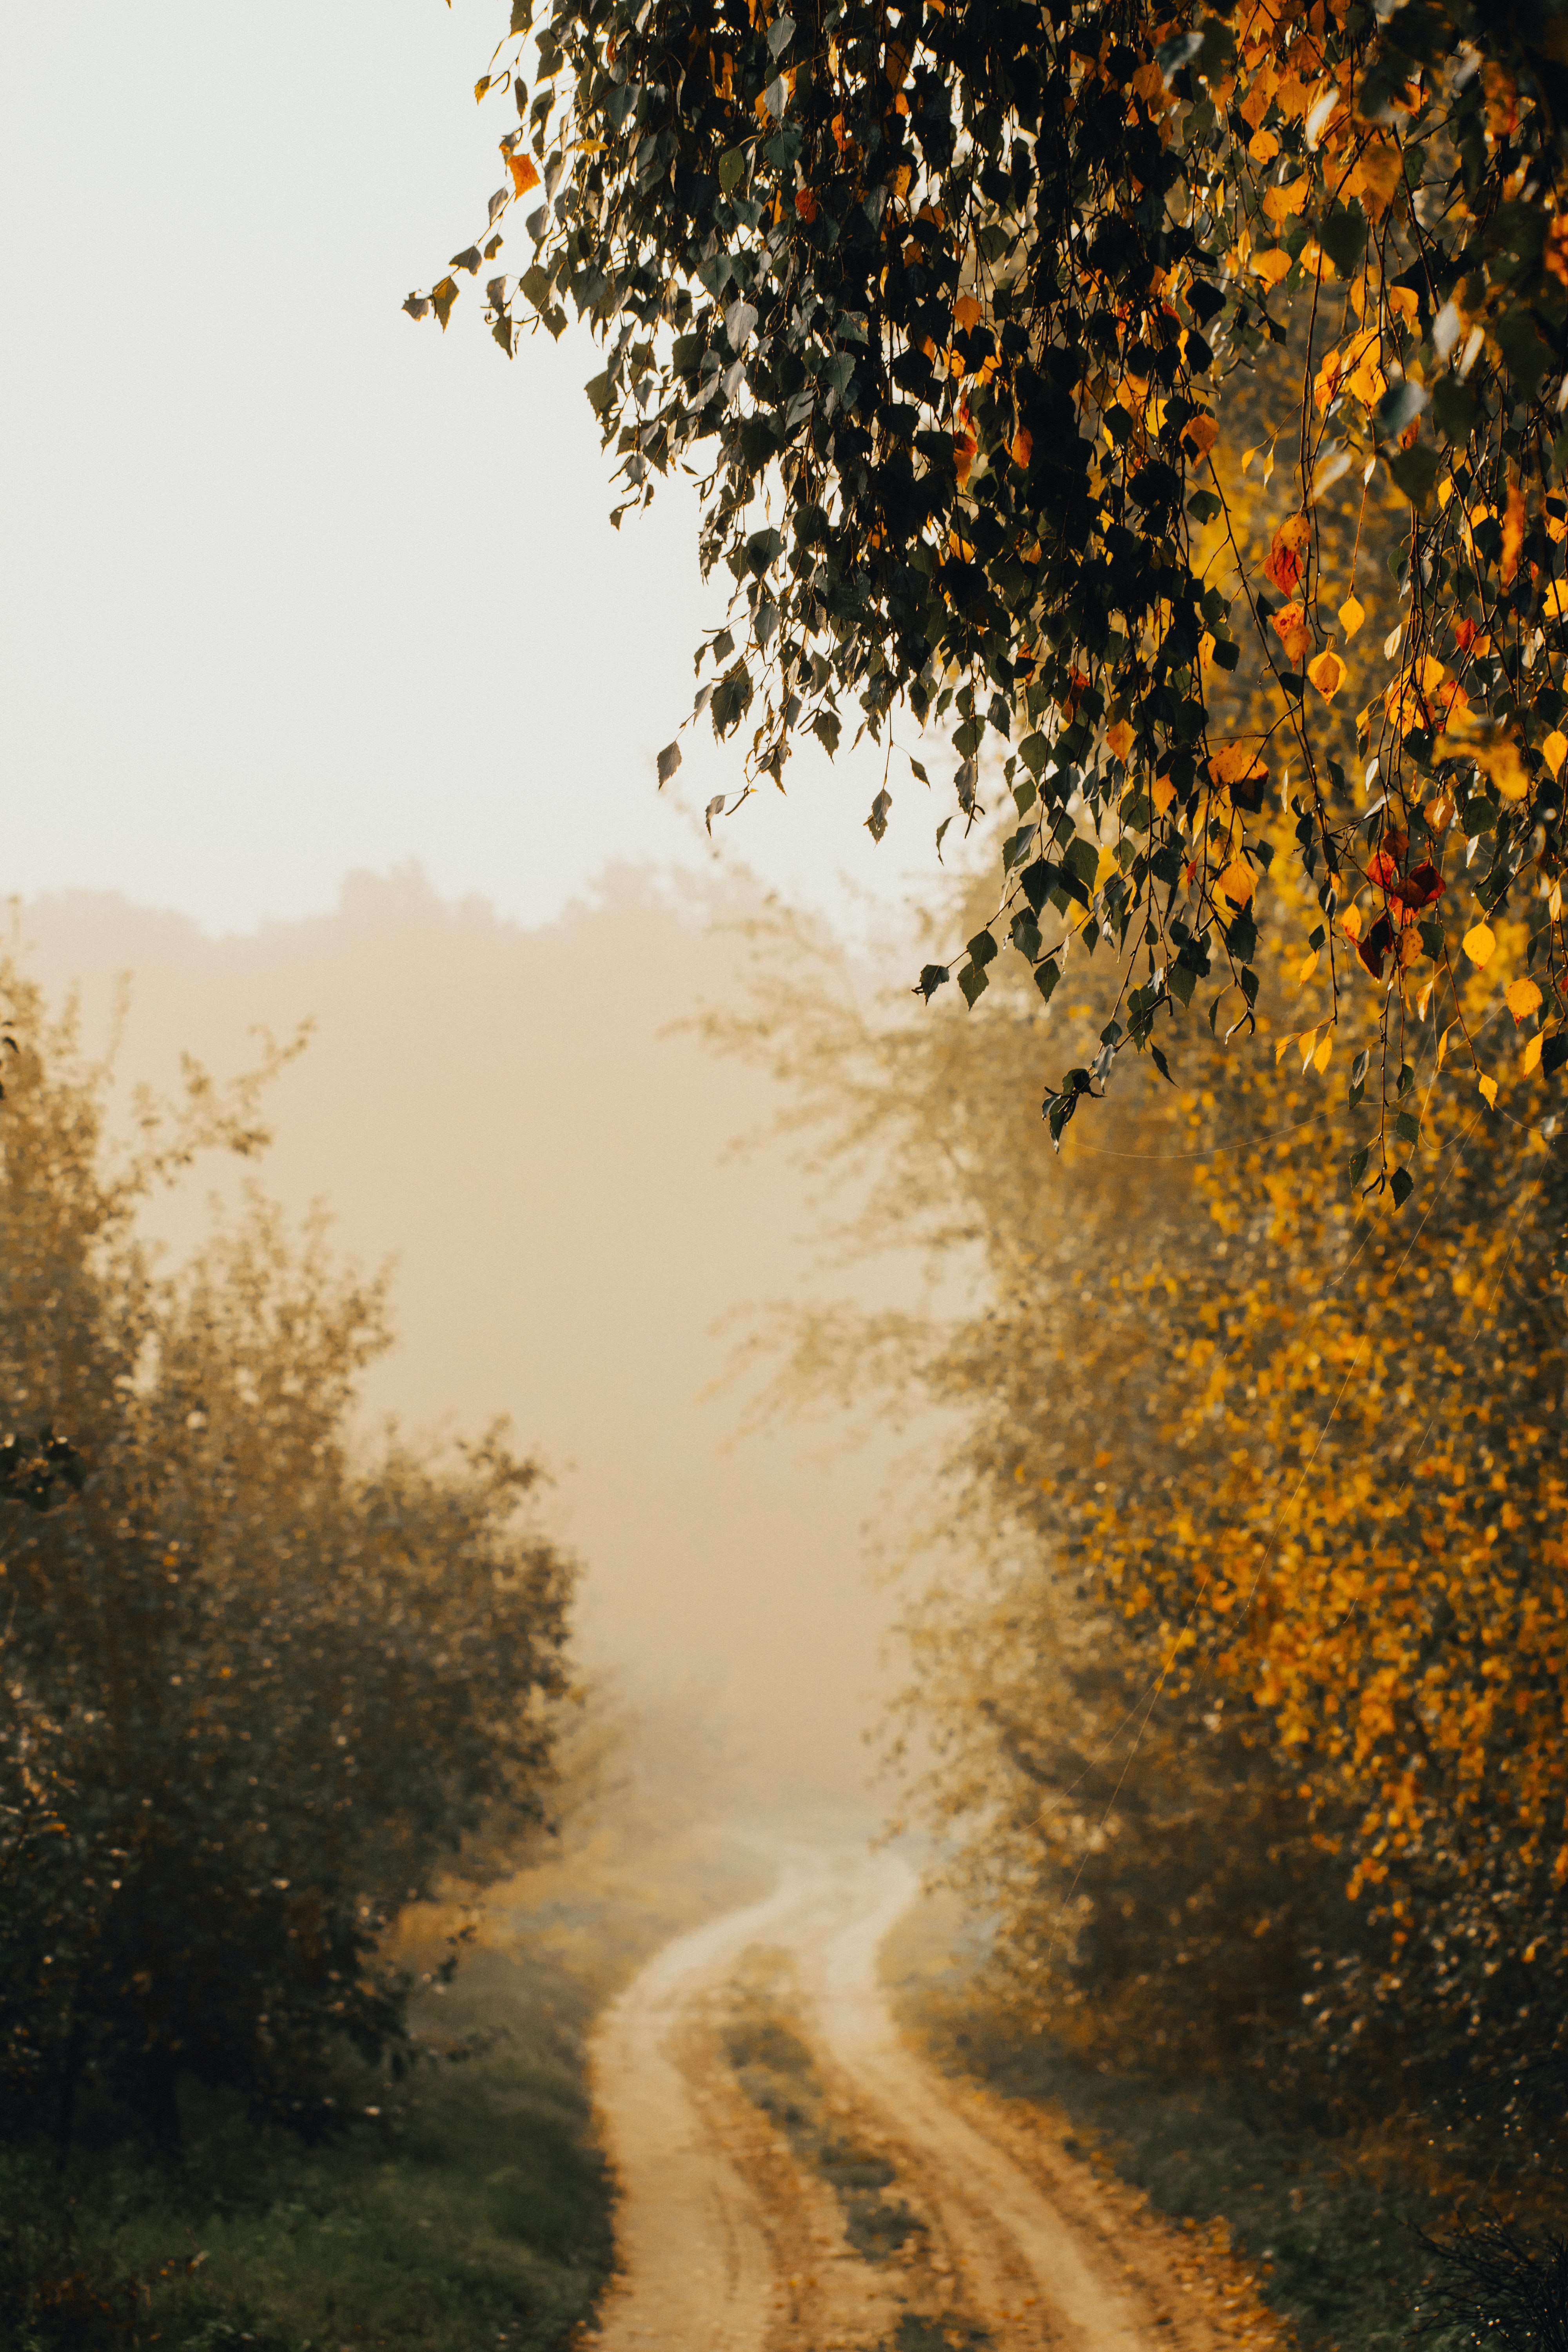
natural, sky, plant, leaf, branch, natural landscape, tree, twig, vegetation, sunlight, atmospheric phenomenon, wood, road surface, grass, woody plant, landscape, morning, asphalt, Tints and shades, forest, heat, road, trunk, deciduous, People in nature, sunrise, evening, dirt road, woodland, horizon, temperate broadleaf and mixed forest, mist, spring, trail, path, sun, wildlife, soil, freezing, lane, Northern hardwood forest, autumn, shadow, sunset, street, jungle, winter, fog, backlighting, haze